J. Saxton Lloyd

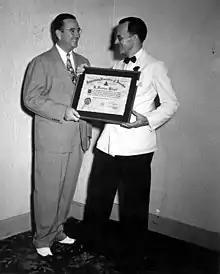
J. Saxton Lloyd Receives Advertising Award

Joseph Saxton Lloyd (1907–1991) was born in Savannah, Georgia, and was a longtime resident of Daytona Beach, Florida. He was an American businessman in the mid-to-late twentieth century.